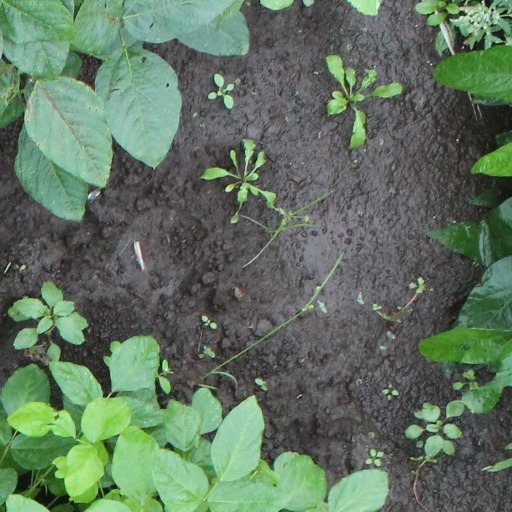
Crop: soybean